Adalbert von Mörsberg

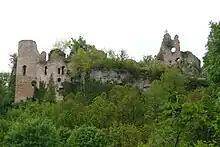
Mörsberg Castle in Alsace / Château de Morimont

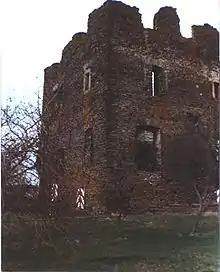
Dill Castle in Hunsrück

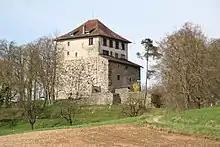
Mörsburg Castle near Winterthur

Adalbert II Count of Mörsberg ("Moersberg" in 26-letter alphabet) (born about 1070, died between 1124 and August 30, 1125) was "Vogt" of the monasteries Allerheiligen in Schaffhausen, Switzerland, and Pfaffen-Schwabenheim near Bad Kreuznach, Germany, Count of Dill, Germany, and Mörsberg (now a part of France), as well as owner of the Mörsburg castle near Winterthur.